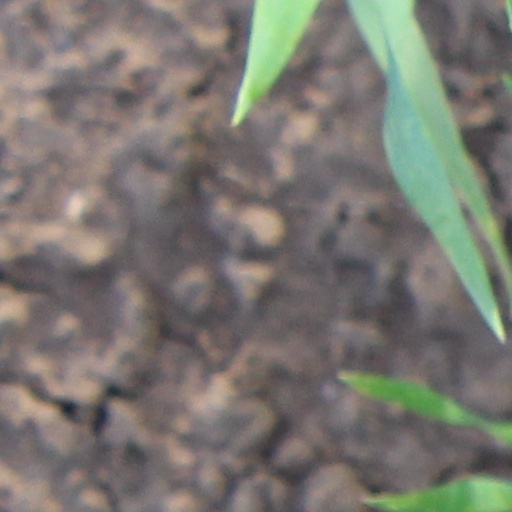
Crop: wheat